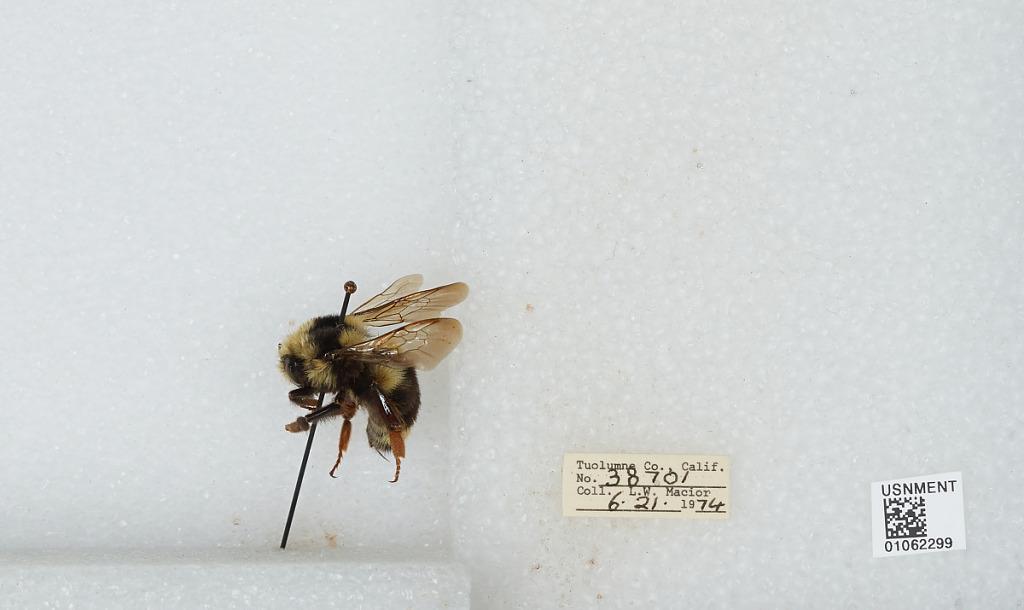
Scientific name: Bombus bifarius nearcticus
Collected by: L. Macior
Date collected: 1974-6-21
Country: United States
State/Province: California
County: Tuolumne
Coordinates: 38.02, -119.94